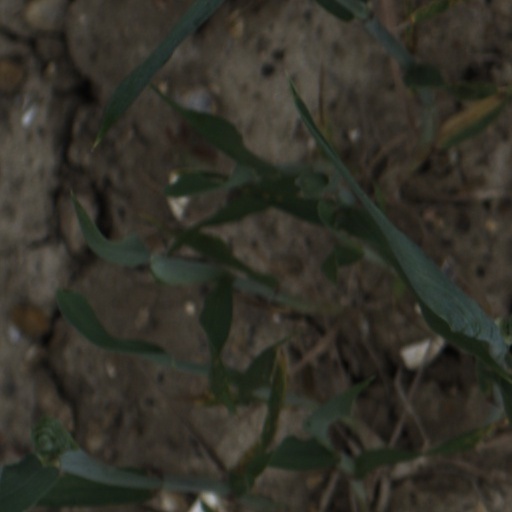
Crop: wheat